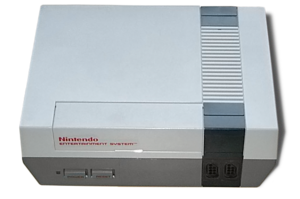
Dans l'histoire des consoles de jeux vidéo, la troisième génération représente l'ère des consoles 8 bits. Cette ère est la première après le krach du jeu vidéo de 1983, elle se termine au début des années 1990 avec l'ère des consoles 16 bits. Cette génération commence en 1983 et se termine en 2003 avec l'arrêt de la production de la Famicom au Japon.